Atrial septal defect

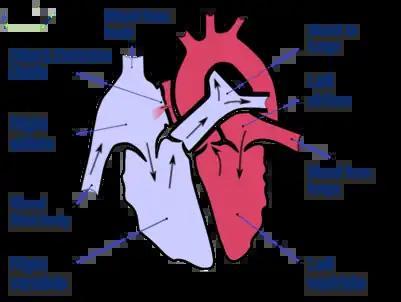
Patent foramen ovale

A patent foramen ovale (PFO) is a remnant opening of the fetal foramen ovale, which often closes after a person's birth. This remnant opening is caused by the incomplete fusion of the septum primum and the septum secundum; in healthy hearts, this fusion forms the fossa ovalis, a portion of the interatrial septum which corresponds to the location of the foramen ovale in the fetus. In medical use, the term "patent" means open or unobstructed. In about 25% of people, the foramen ovale does not close, leaving them with a PFO or at least with what some physicians classify as a "pro-PFO", which is a PFO that is normally closed, but can open under increased right atrial pressure. On echocardiography, shunting of blood may not be noted except when the patient coughs.